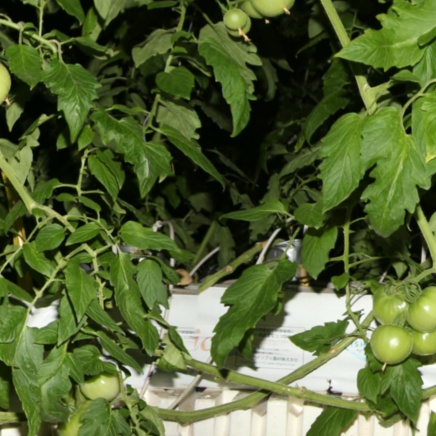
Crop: tomato